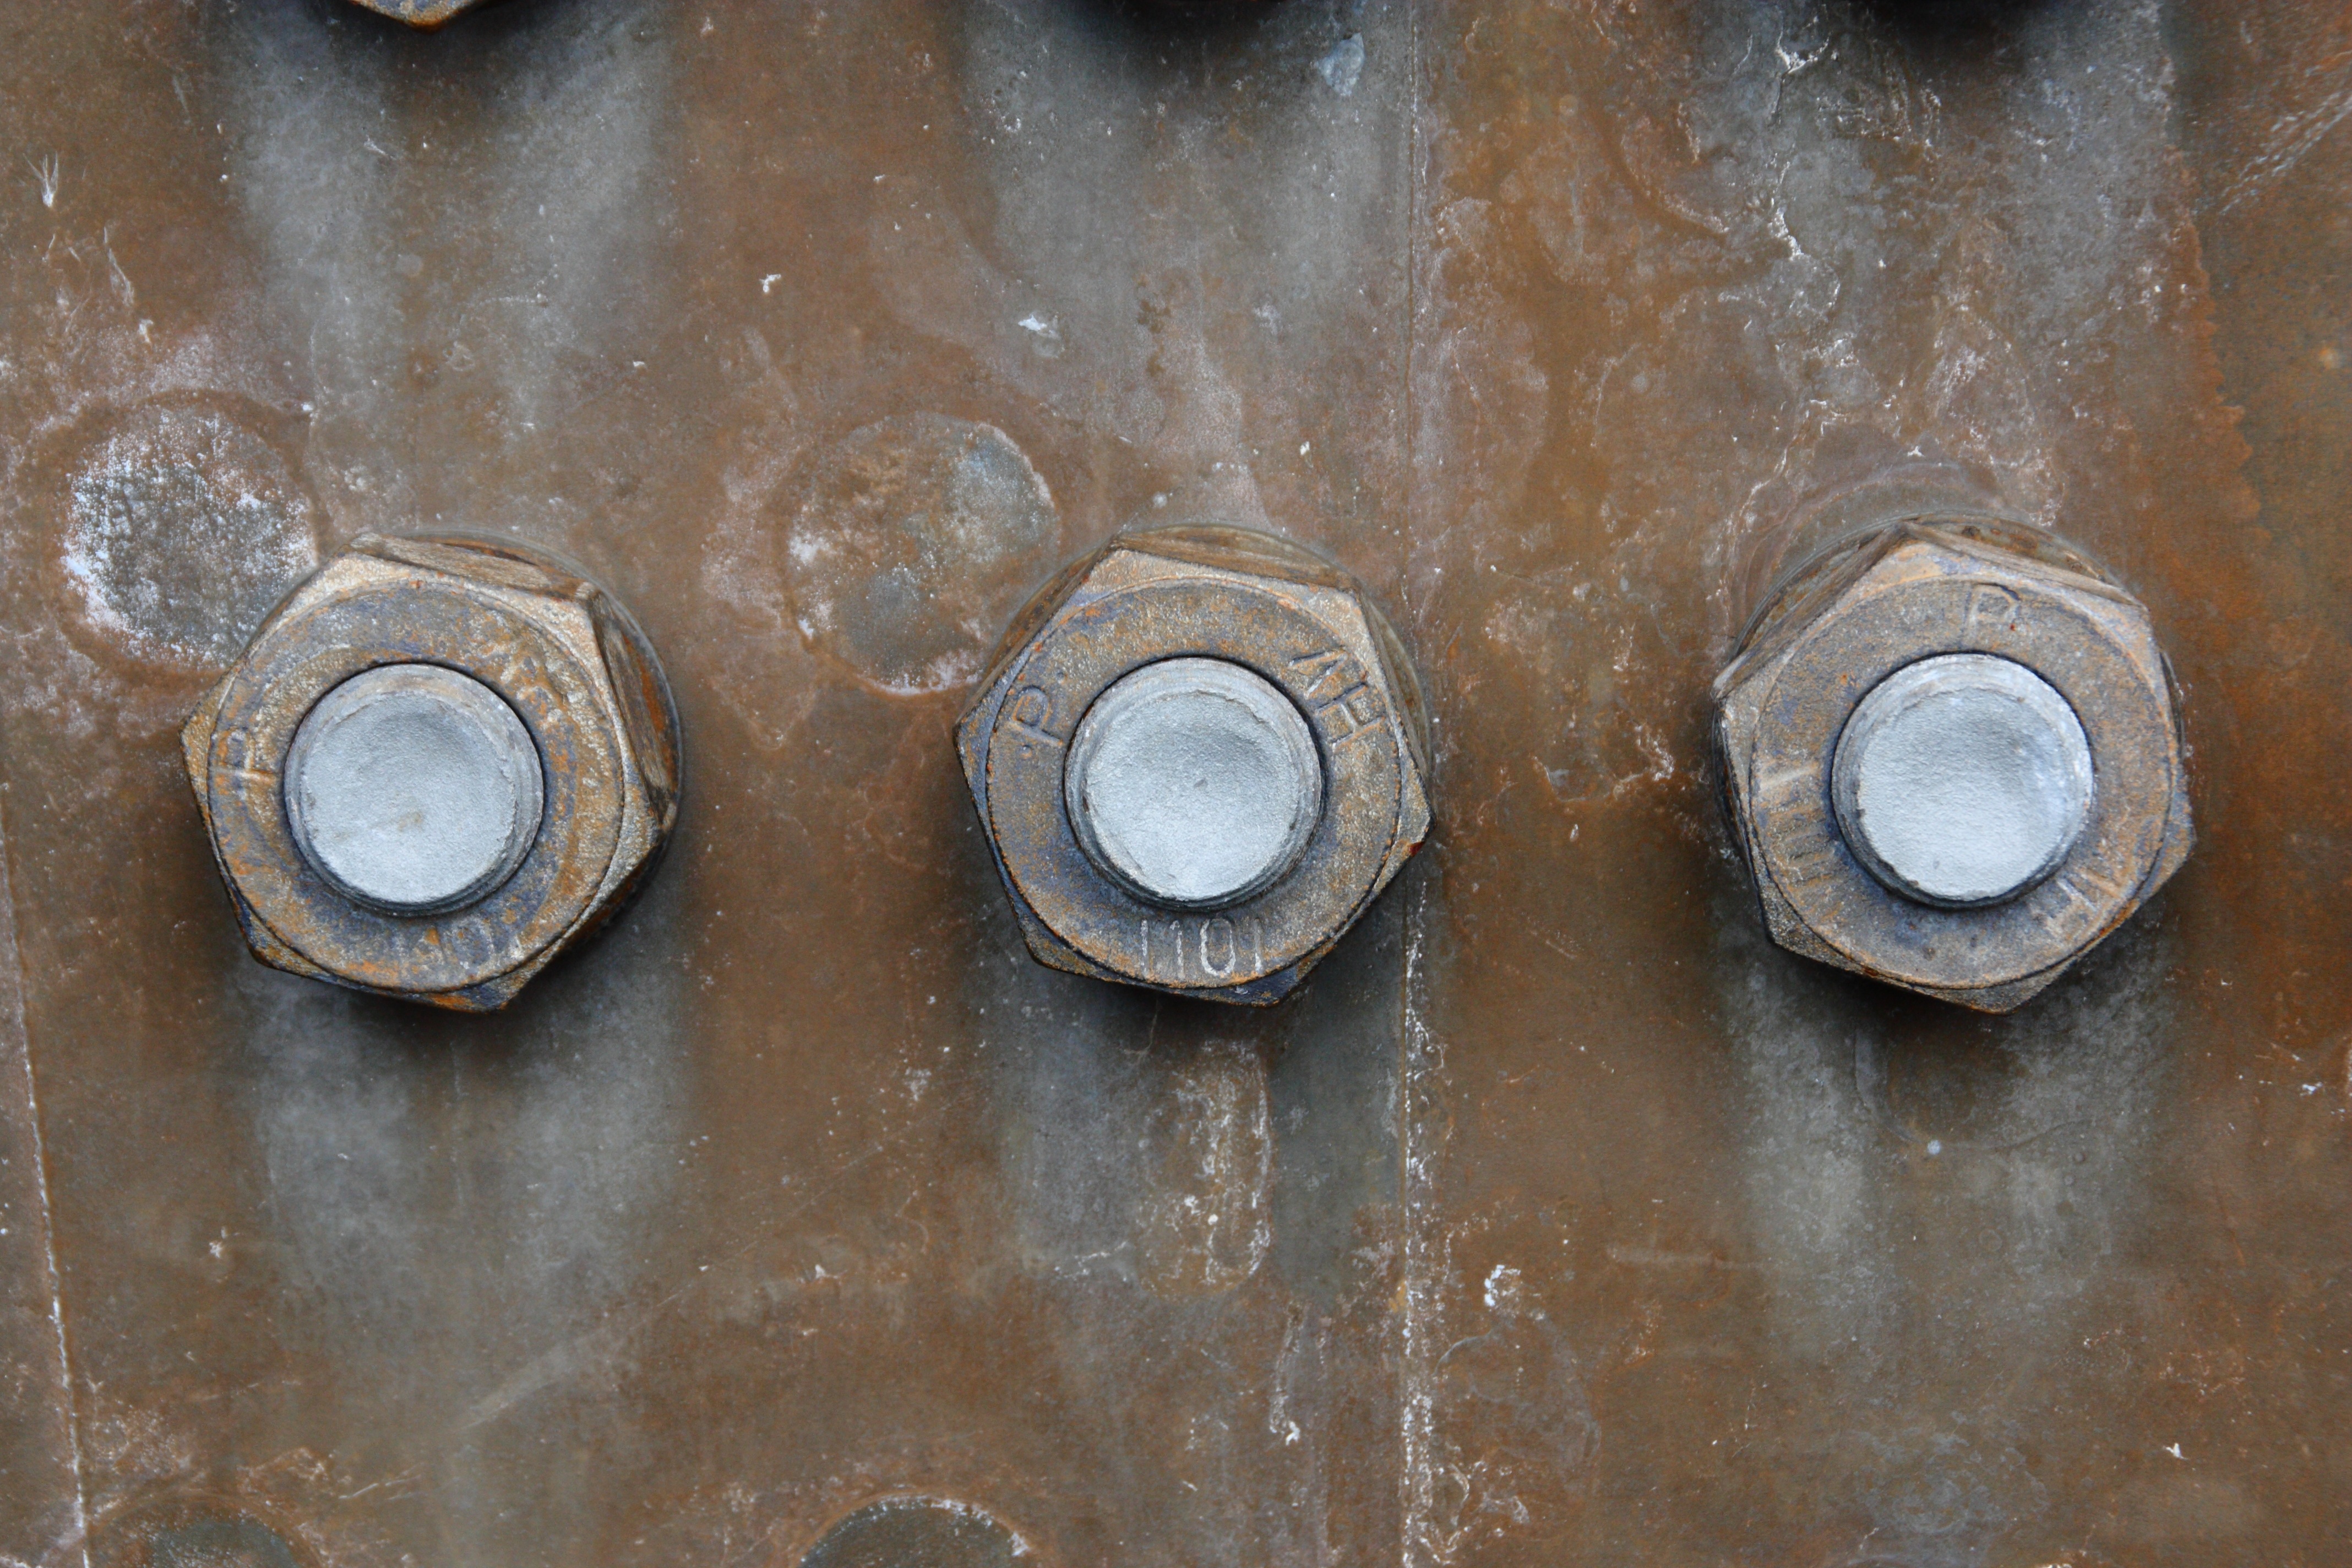
wood, technology, wheel, floor, rust, metal, material, screw, thread, close up, nuts, mother, iron, connection, gland, fixing, allen, assembly technology